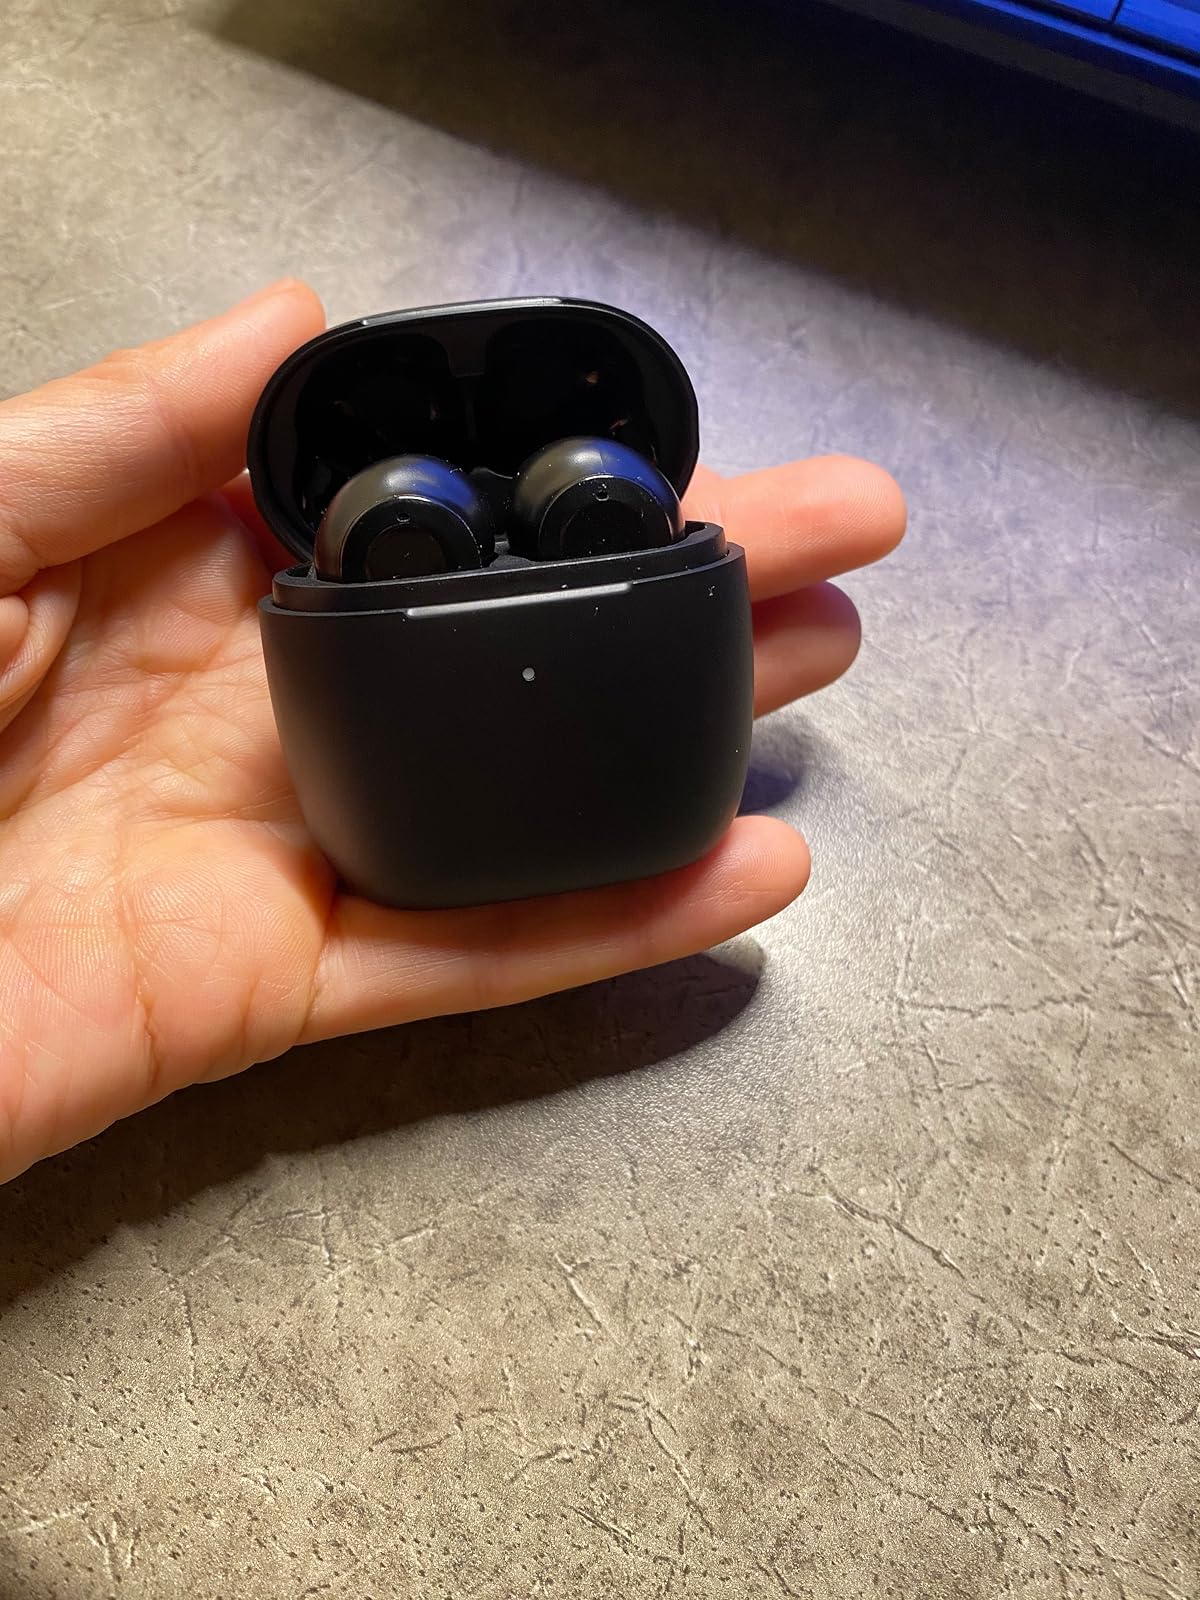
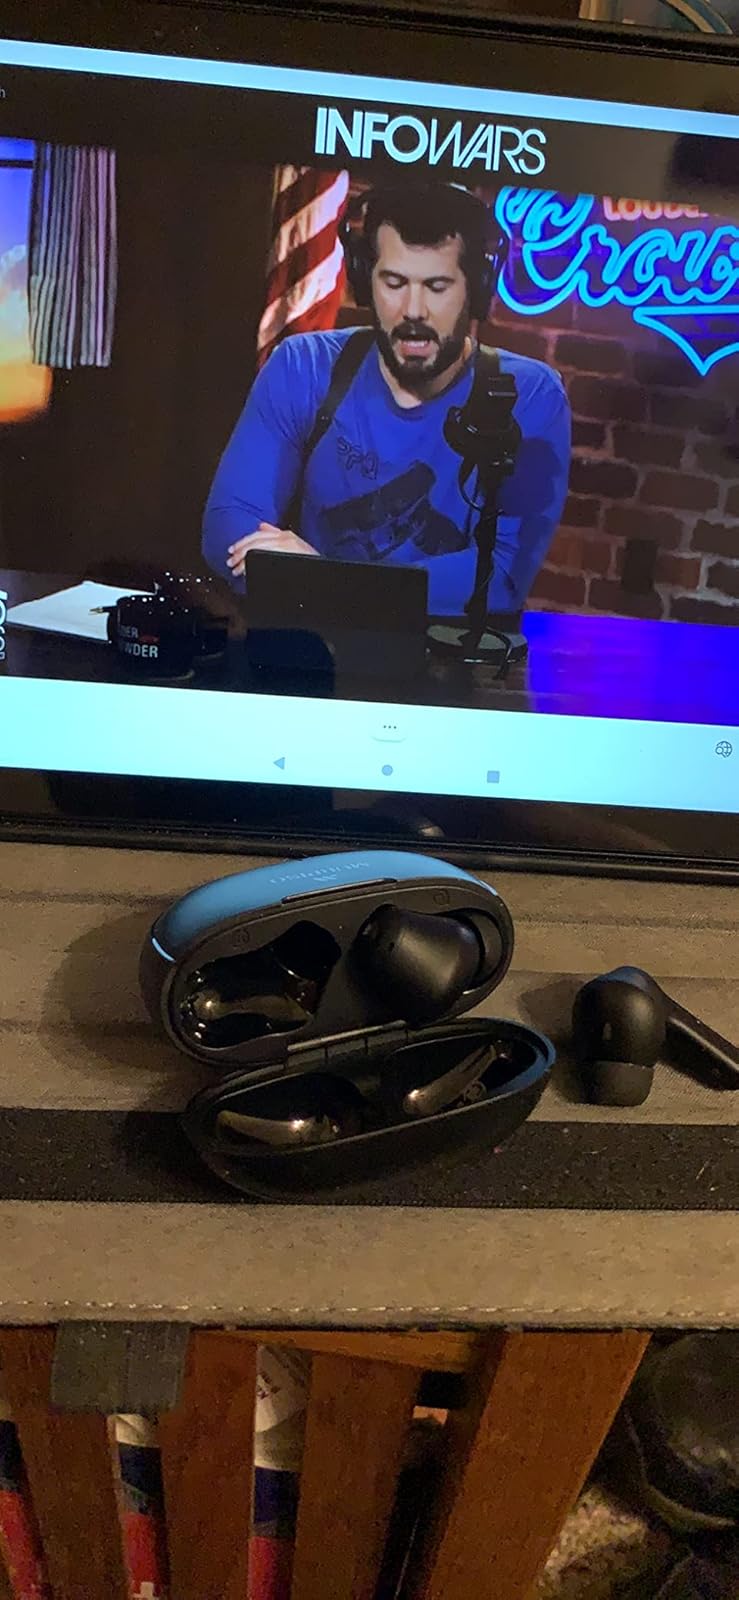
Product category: earbuds
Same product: no